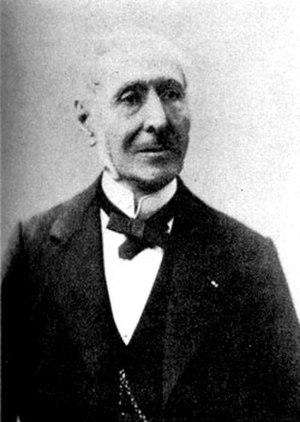
Isolation de la morphine par le chimiste allemand Friedrich Sertürner. Elle sera utilisée à des fins thérapeutiques en 1827.